Fast radio burst

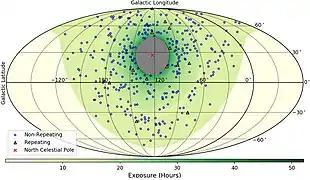
FRBs observed by CHIME in Galactic coordinates with locations of 474 nonrepeating and 18 repeating (62 bursts) sources from 28 August 2018 to 1 July 2019

The first fast radio burst to be described, the Lorimer Burst FRB 010724, was found in 2007 in archived data recorded by the Parkes Observatory on 24 July 2001. Since then, many FRBs have been found in previously recorded data. On 19 January 2015, astronomers at Australia's national science agency (CSIRO) reported that a fast radio burst had been observed for the first time live, by the Parkes Observatory. Many FRBs have been detected in real time by the CHIME radio telescope since it became operational in 2018, including the first FRB detected from within the Milky Way in April 2020.